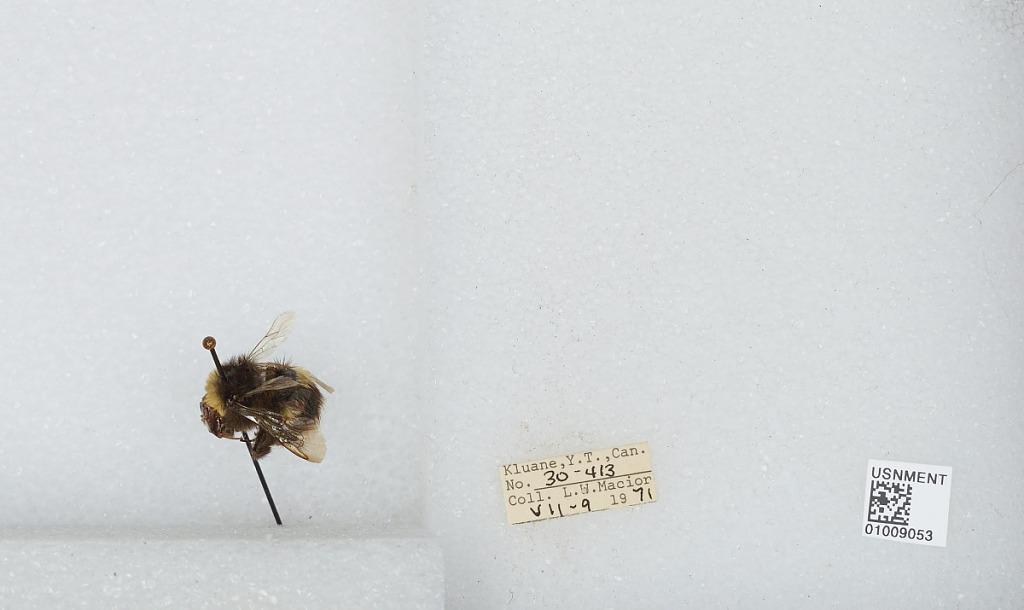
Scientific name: Bombus (Bombus) lucorum (Linnaeus)
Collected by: L. Macior
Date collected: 1971-7-9
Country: Canada
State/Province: Yukon Territory
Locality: Kluane
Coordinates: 60.75, -139.5